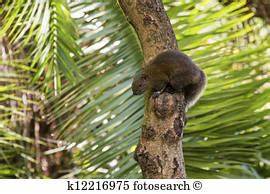
Label: squirrel